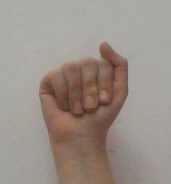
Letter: saad